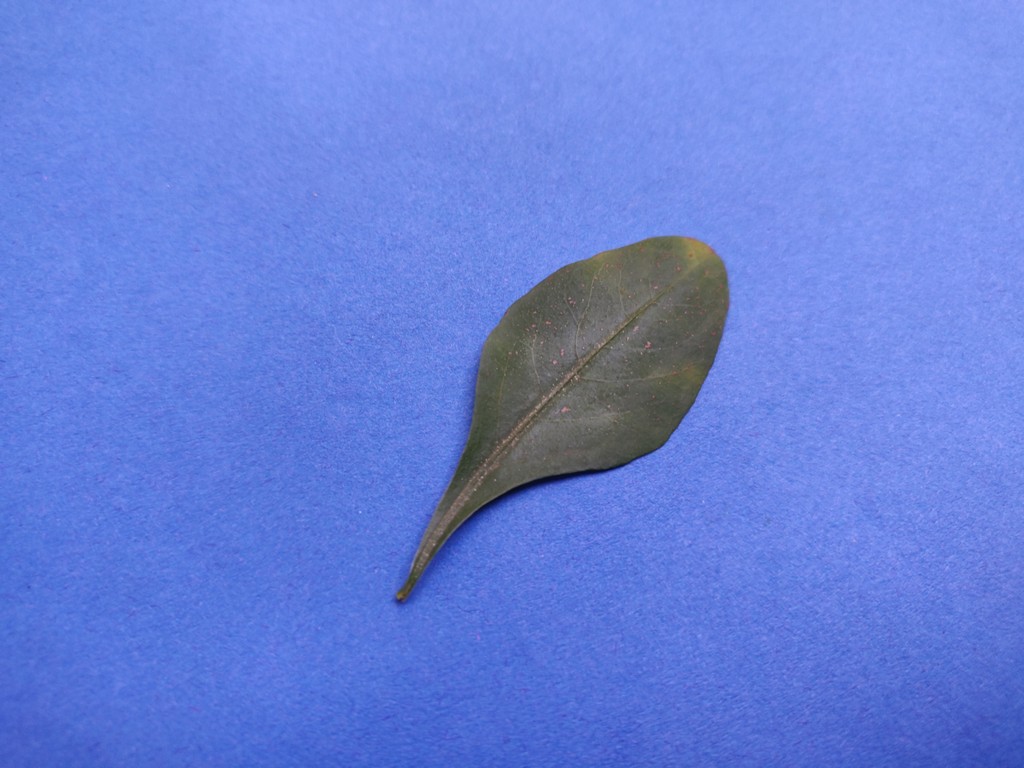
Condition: Unhealthy
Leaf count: single
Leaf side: front